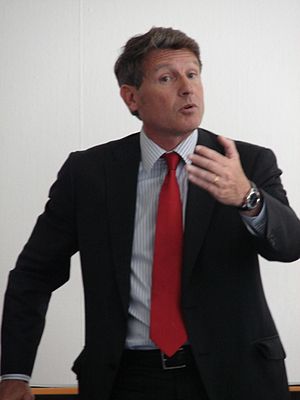
Regeringen Jean-Marc Ayrault / Regeringen / Ministre
Regeringen Jean-Marc Ayrault var Frankrigs regering fra 16. maj 2012 - 31. marts 2014.